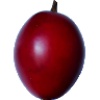
Label: Tamarillo 1